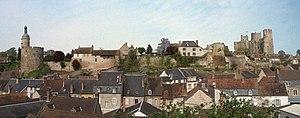
Panorama de Bourbon-l'Archambault, Auvergne, France.
Bourbon-l'Archambault est une commune française, située dans le département de l'Allier en région Auvergne-Rhône-Alpes. Elle est le cœur historique de l'ancienne province du Bourbonnais.
Cet article recense une partie des monuments historiques de l'Allier, en France.